Jack Lambert (American actor)

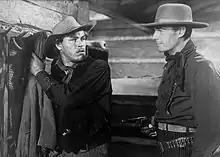
Lambert and Randolph Scott in "Abilene Town" (1946)

Following a spell on Broadway, the Yonkers, New York-born Lambert moved to Hollywood and began working in films in 1942. He was a familiar figure in Westerns and crime dramas after World War II, in such movies as "The Killers" with Burt Lancaster and Ava Gardner, "The Enforcer" with Humphrey Bogart, "Bend of the River" with James Stewart, "Vera Cruz" with Gary Cooper and Burt Lancaster, "Kiss Me Deadly" with Ralph Meeker as Mike Hammer, and "How the West Was Won".